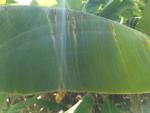
Label: segatoka